Tri-state water dispute

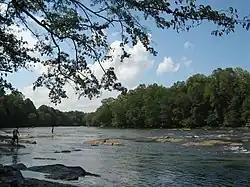
Chattahoochee River in Norcross, Georgia, downstream from Lake Lanier and Buford Dam.

The tri-state water dispute is a 21st-century water-use conflict among the U.S. states of Georgia, Alabama, and Florida over flows in the Apalachicola-Chattahoochee-Flint River Basin and the Alabama-Coosa-Tallapoosa River Basin. The U.S. Army Corps of Engineers has regulated water flow for the entire Chattahoochee River, from Lake Lanier in Forsyth County, Georgia, to Alabama and Florida.